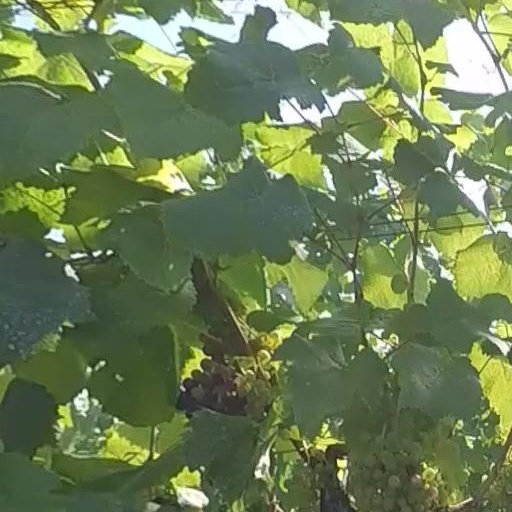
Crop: grape